Stray Kids

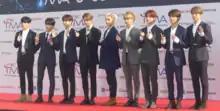
Stray Kids at the red carpet of TMA in April 2019.

In early 2019, Stray Kids toured the Asia-Pacific region their concert tour the Unveil Tour "I Am...", starting on January 19 in Bangkok. The group also toured South Korea with the Hi Stay Tour, performing in cities including Busan, Daejeon and Incheon in March, and a finale at the Olympic Park in Seoul on April 20. On March 5, JYPE announced the release of the band's fourth EP "" to mark the first anniversary of the group's debut. On April 14, the group earned their first music-show win on "M Countdown" for the album's lead single, "Miroh". On June 19, the band released its first special album "" and its lead single "Side Effects", between the American and European legs of its first world tour.